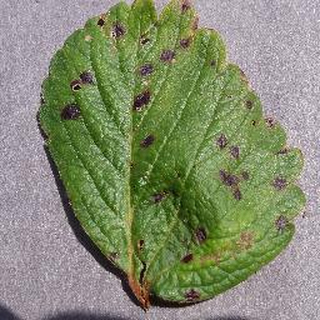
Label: strawberry_leaf_scorch